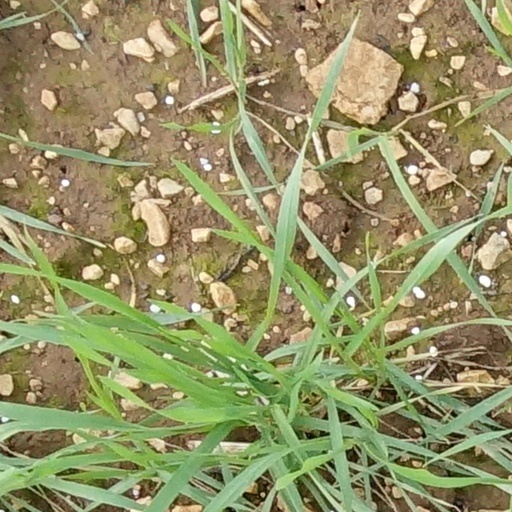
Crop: wheat